Dani Shapiro

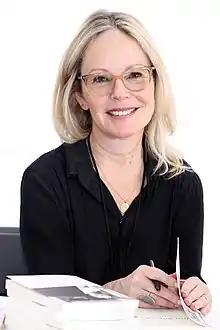
Shapiro at the 2018 Texas Book Festival

Dani Shapiro (born April 10, 1962) is an American writer, the author of six novels including "Family History" (2003), "Black & White" (2007) and "Signal Fires" (2022) and the memoirs "Slow Motion" (1998), "Devotion" (2010), "Hourglass" (2017), and "Inheritance" (2019). She has also written for magazines such as "The New Yorker", "The Oprah Magazine", "Vogue", and "Elle". In February 2019, she created a podcast on iHeartRadio called "Family Secrets".